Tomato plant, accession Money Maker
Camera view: tilt-top (135 deg); turntable rotation: 60 degrees
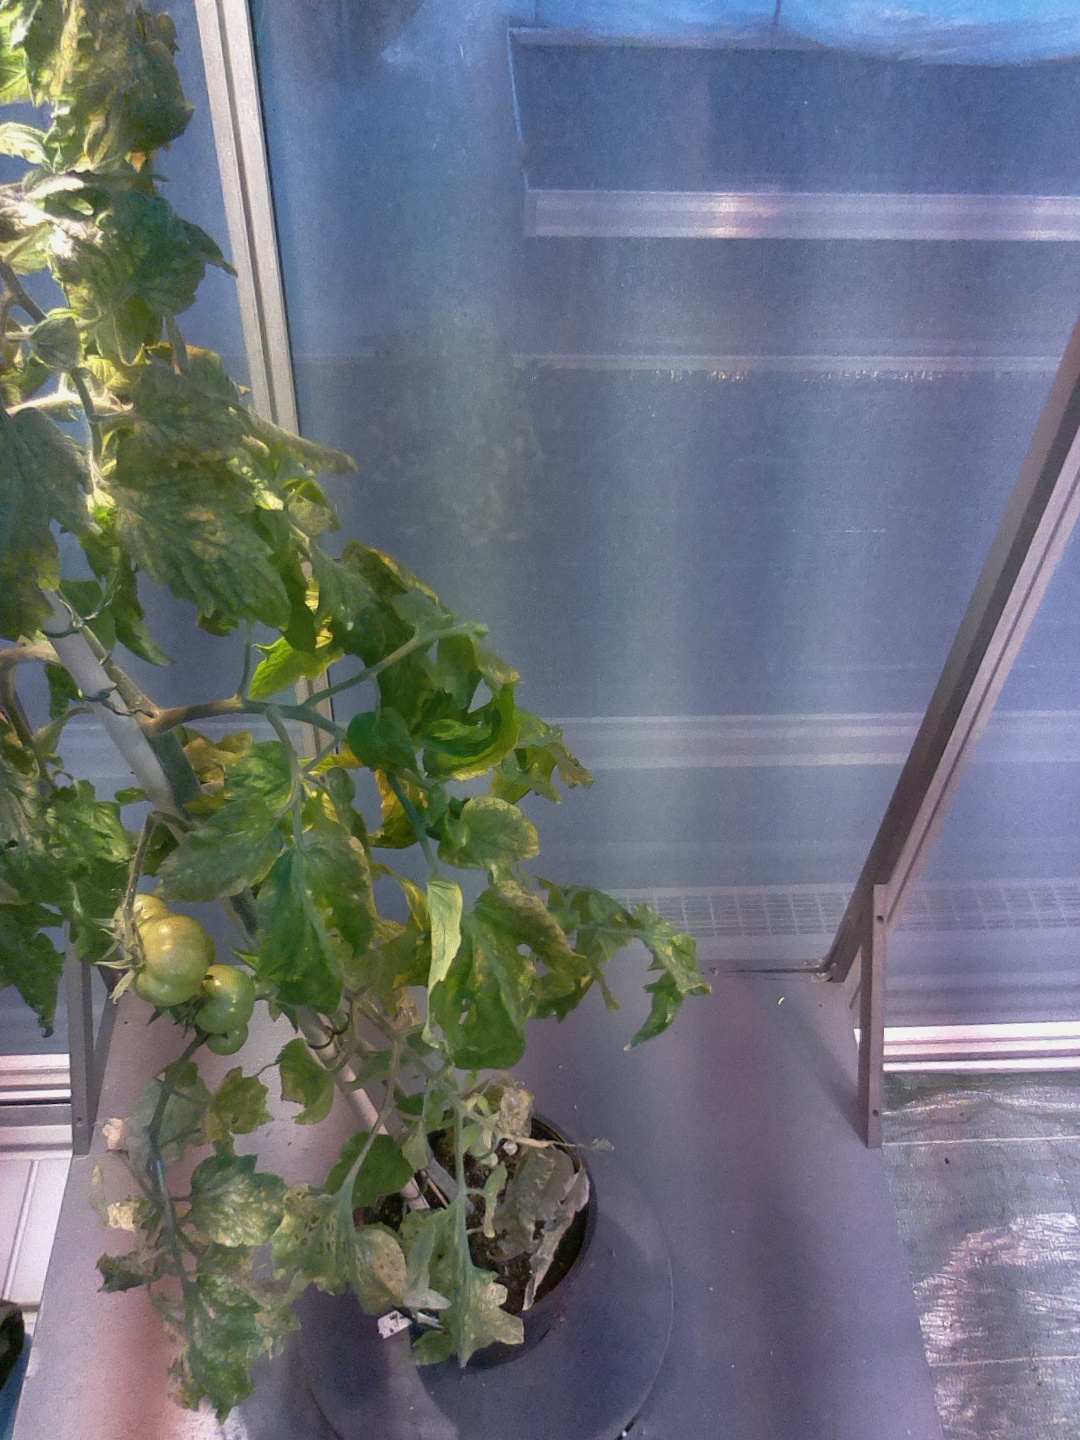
BBCH growth stage 77: 70%-80% of final fruit size